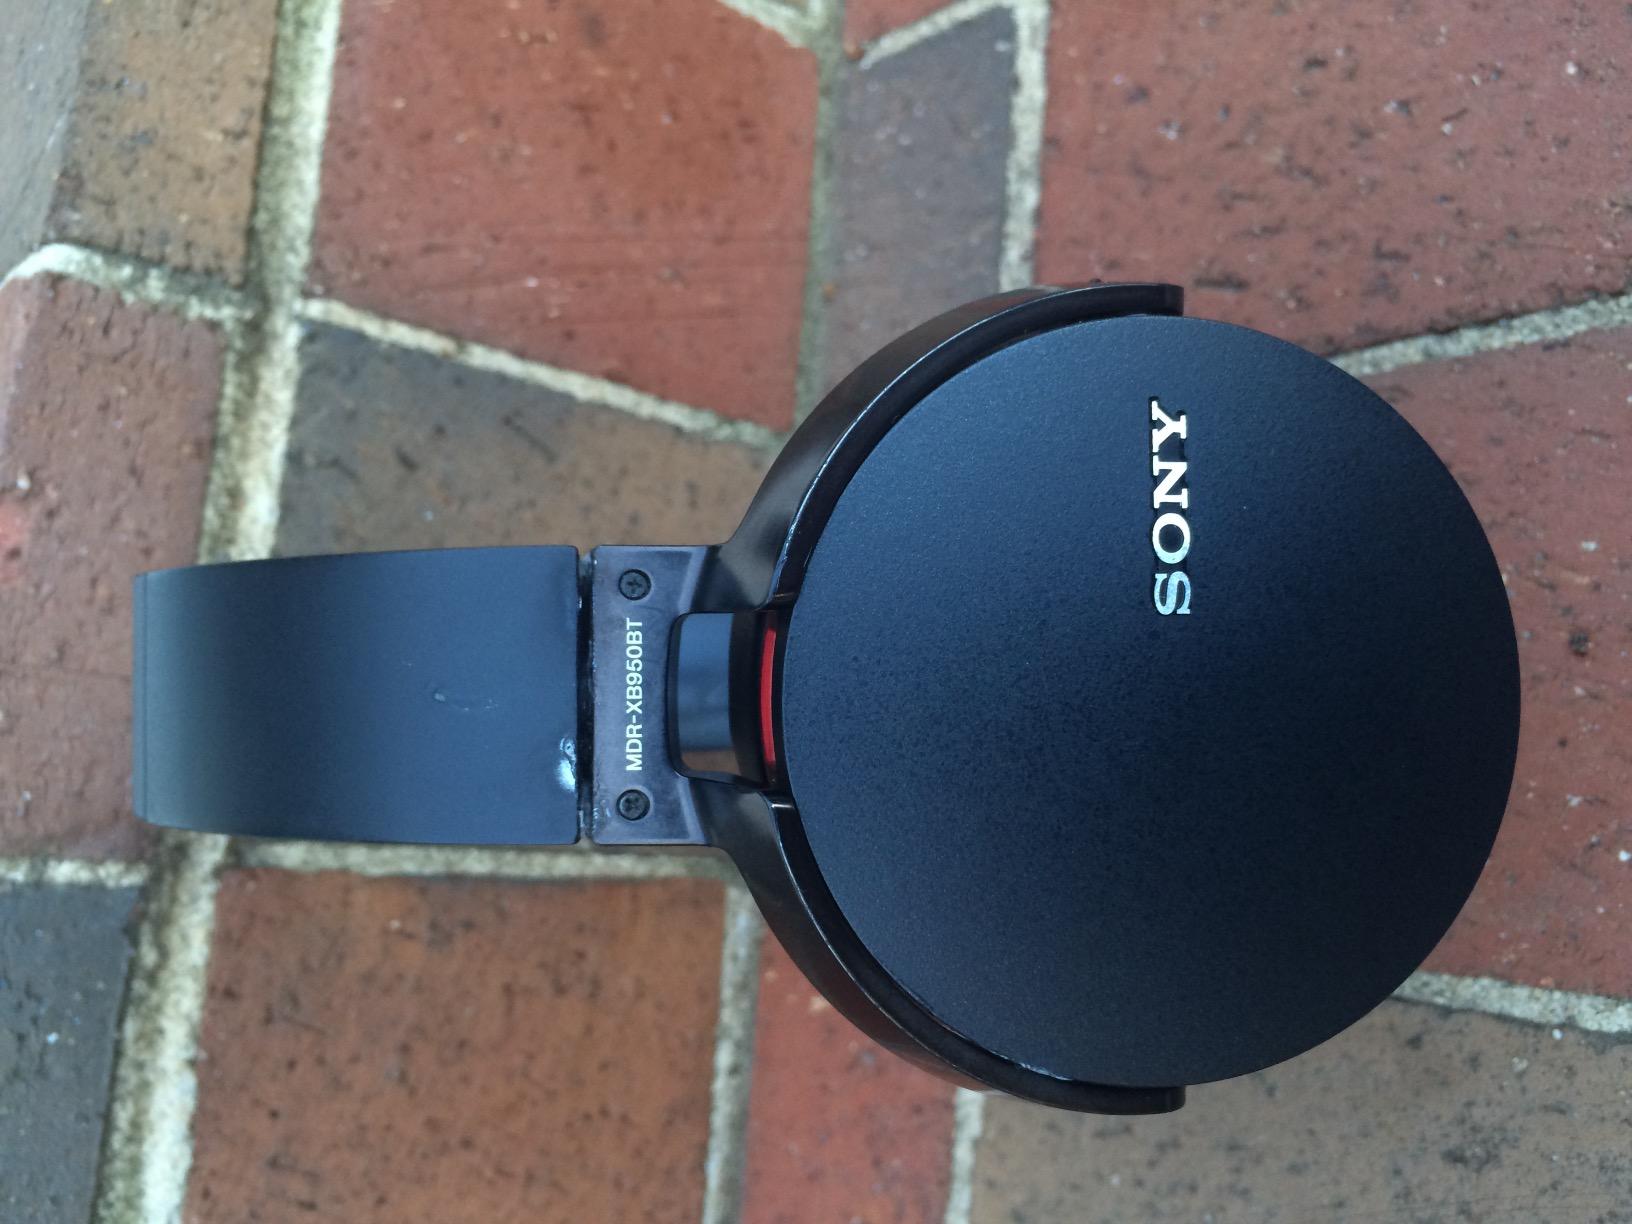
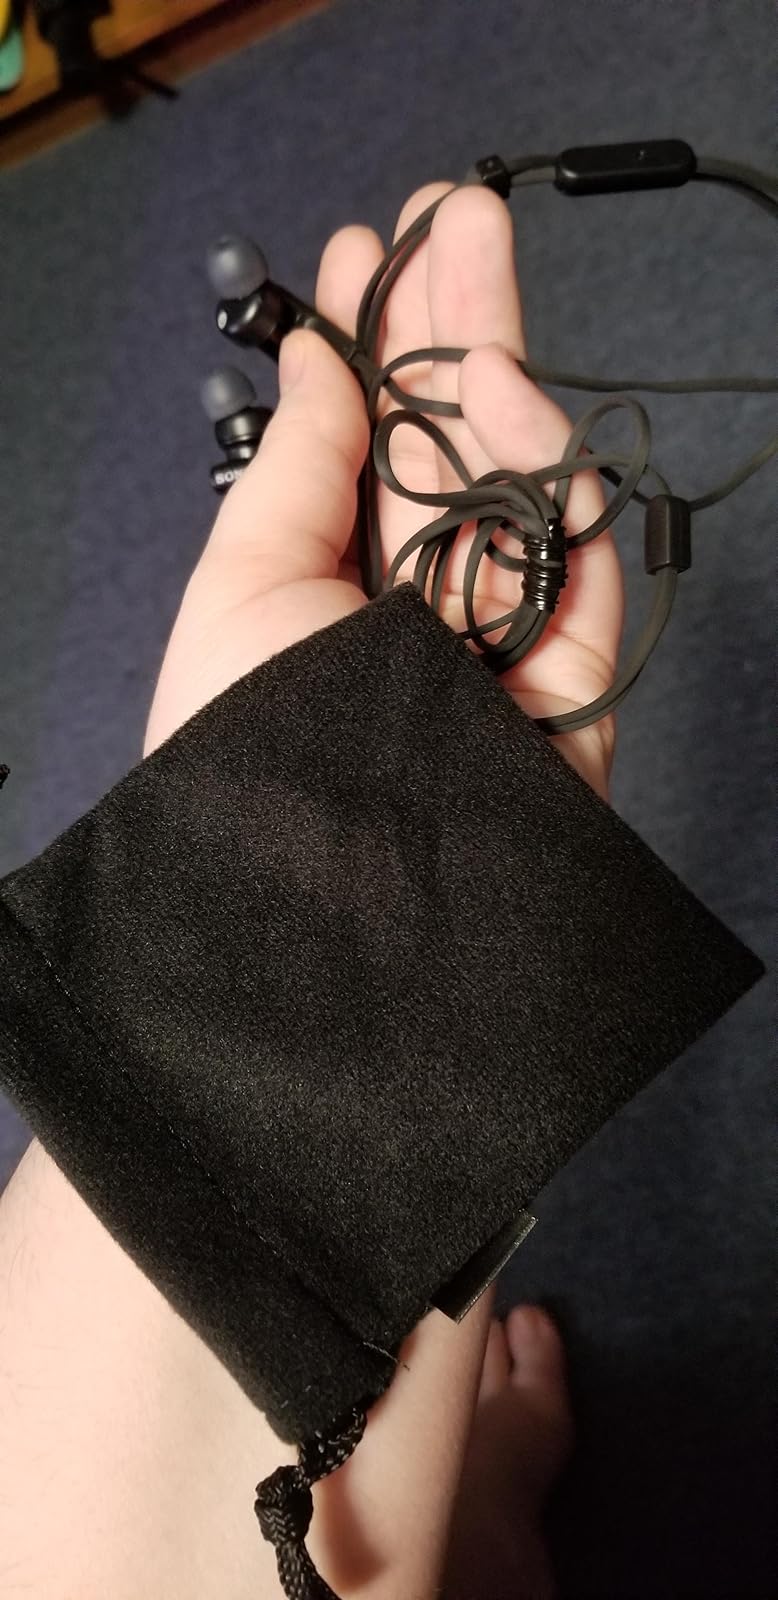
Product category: headphones
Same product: no